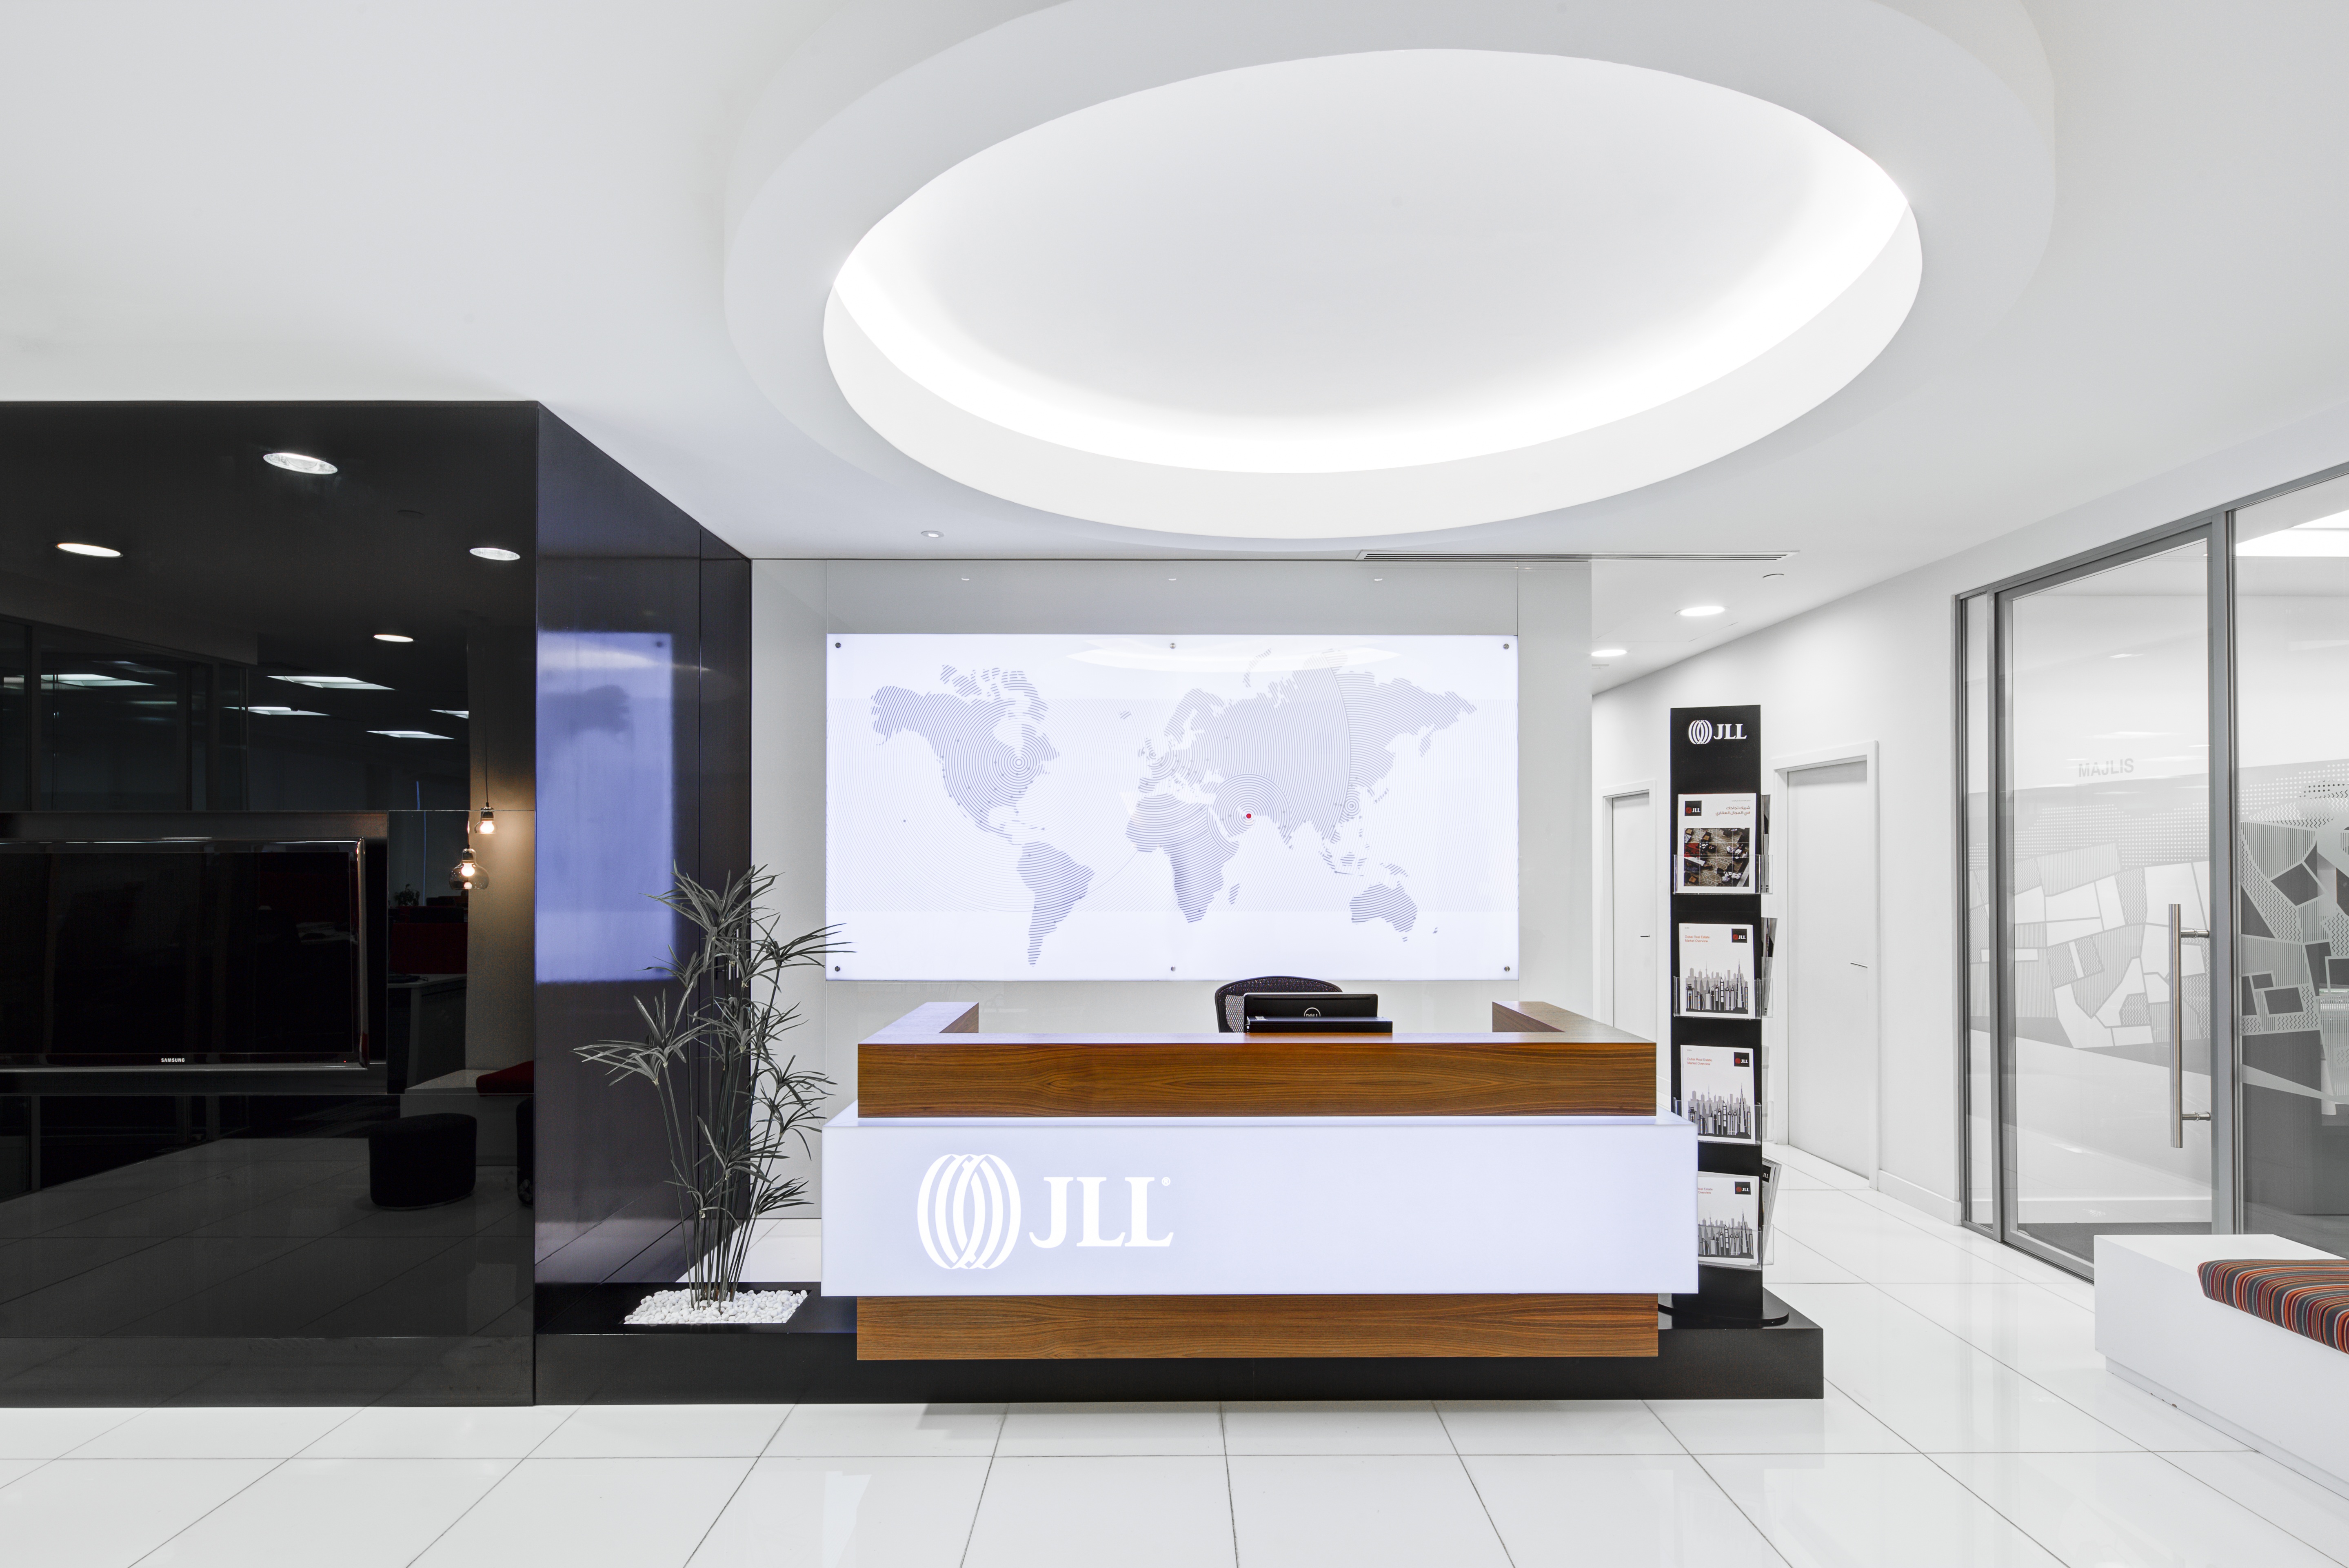
desk, work, table, light, interior, ceiling, decoration, office, property, living room, professional, business, furniture, room, interior design, indoors, design, commercial, lobby